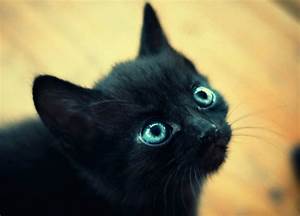
Label: cat